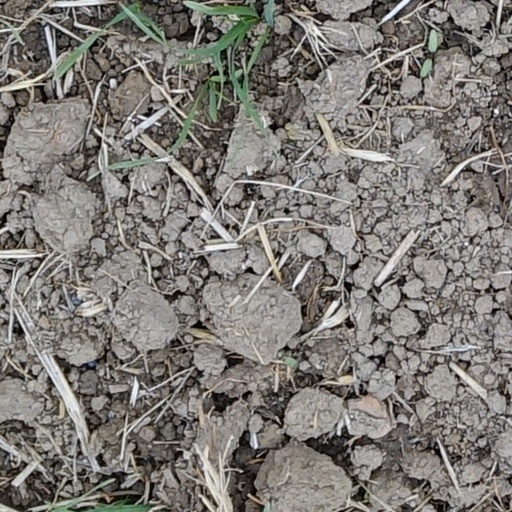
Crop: wheat